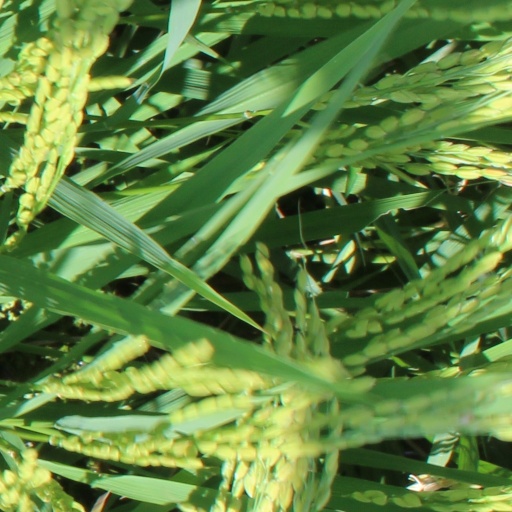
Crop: rice